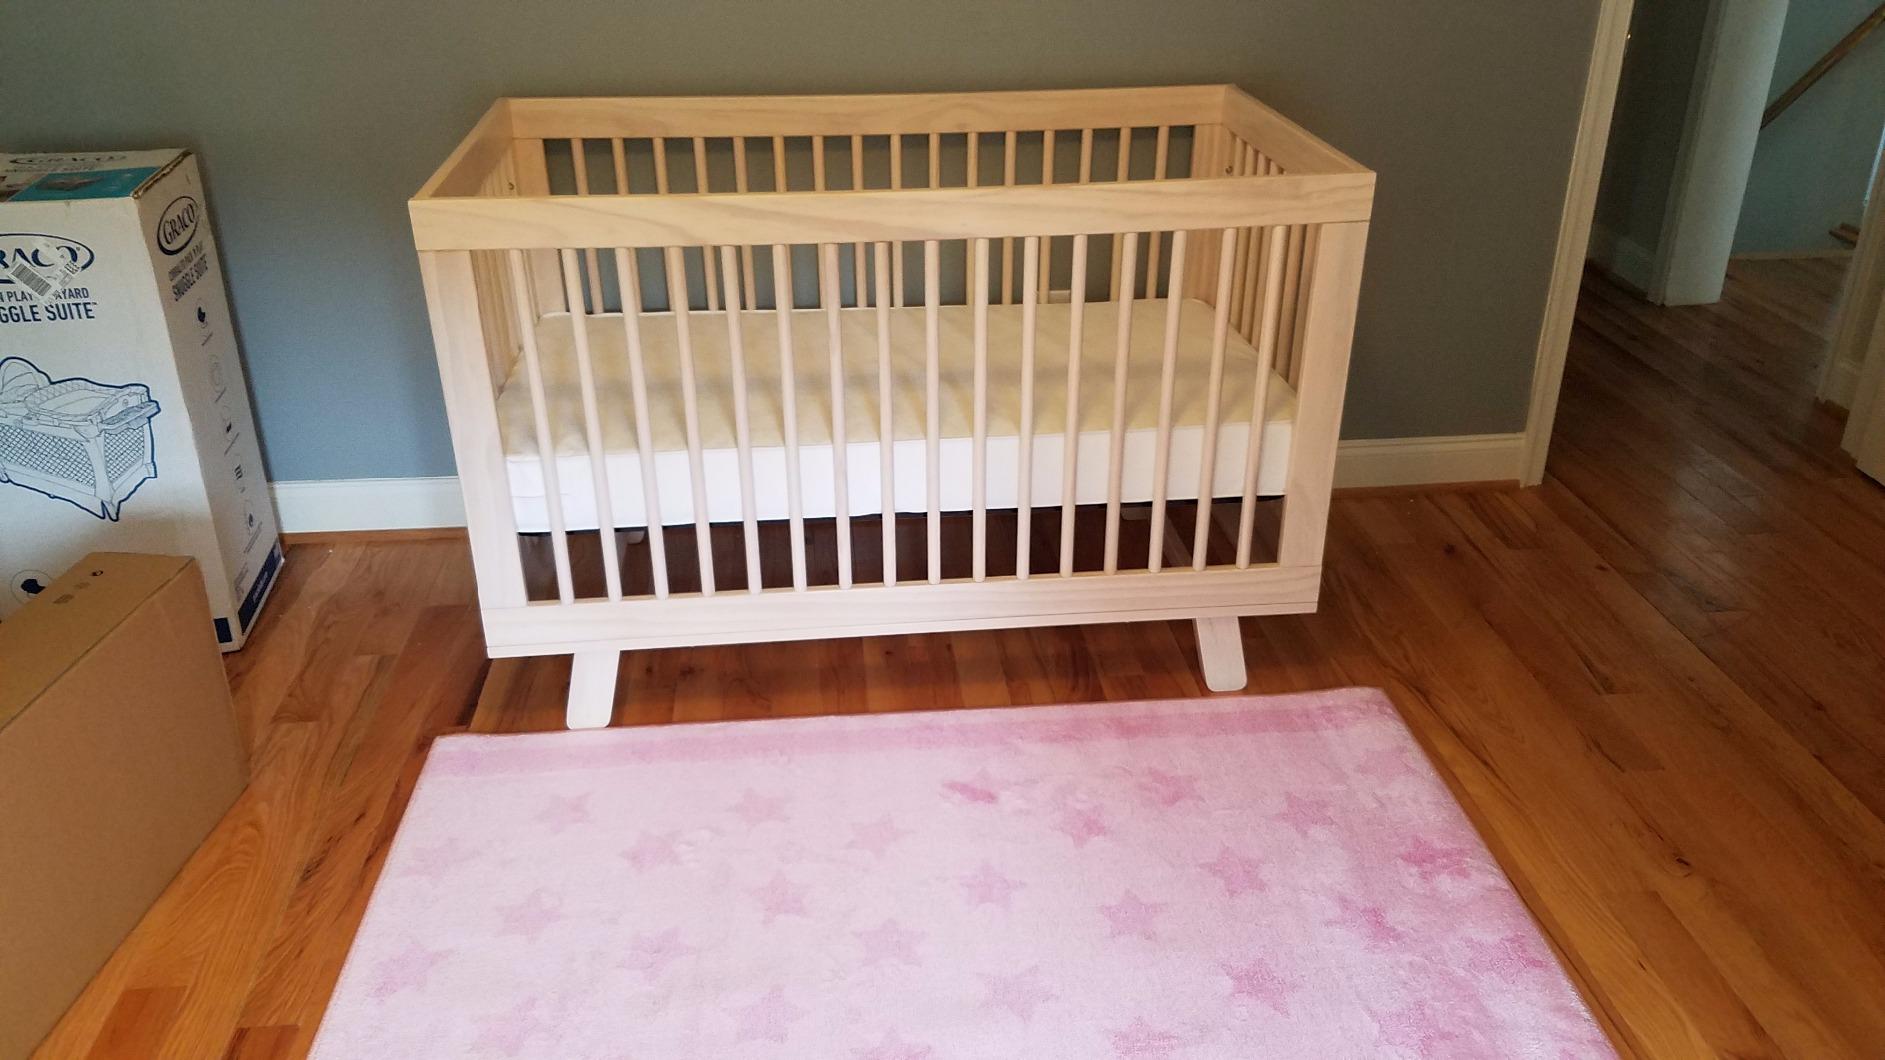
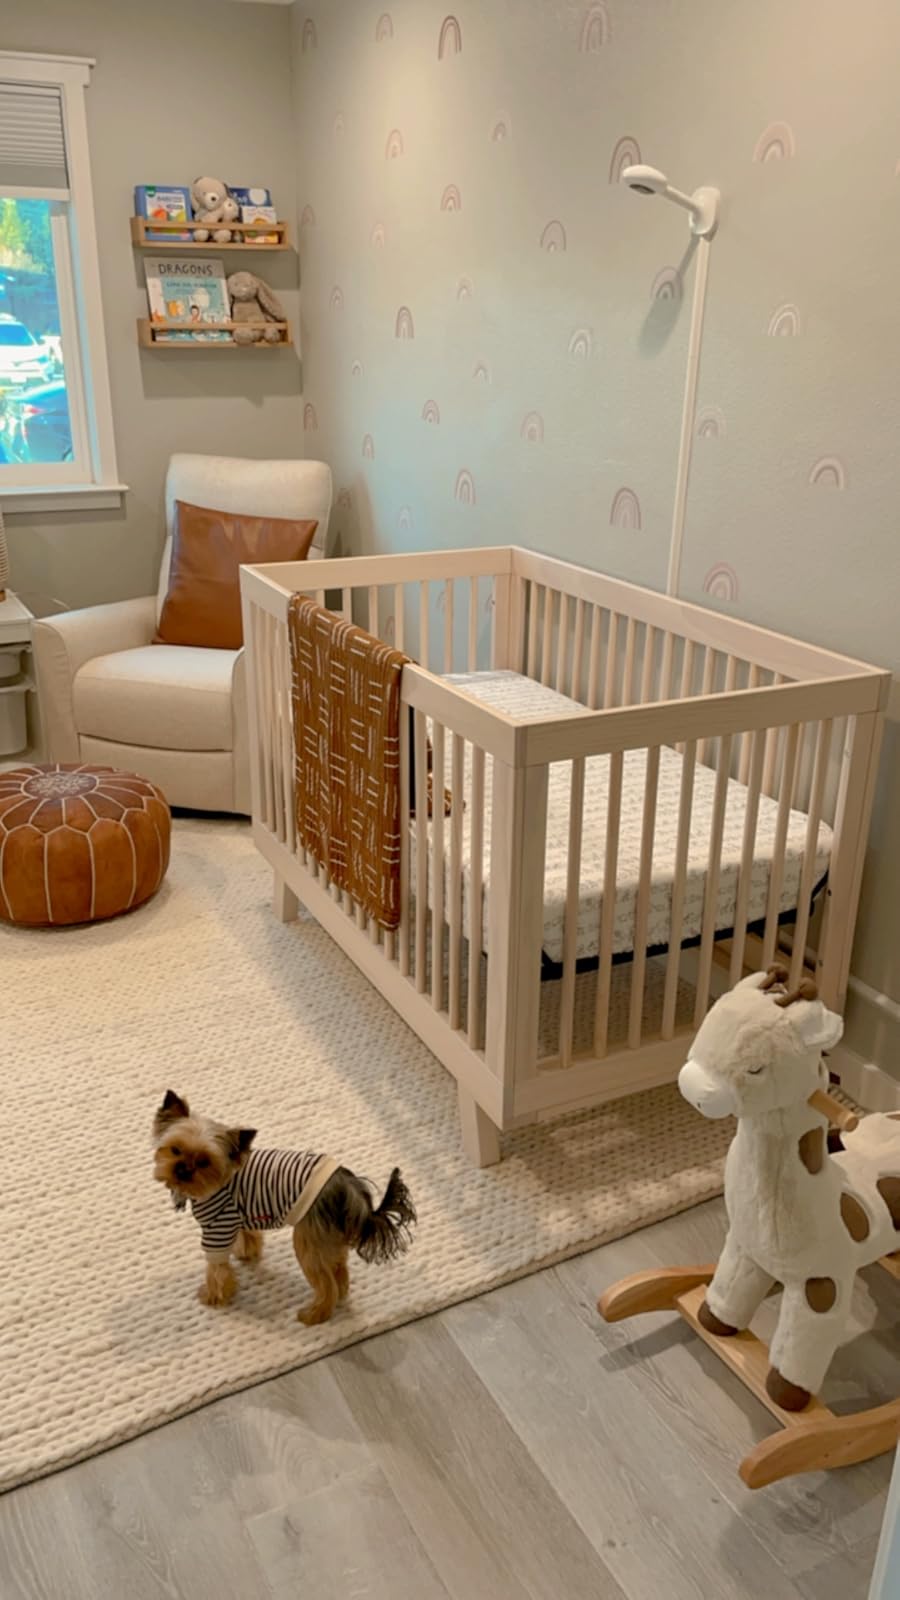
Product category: products_crib
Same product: yes